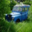
Label: automobile